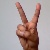
The image shows a hand gesture representing the letter 'V' in Indian Sign Language.